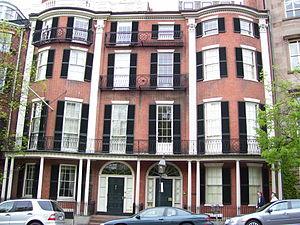
Beacon Hill est un quartier résidentiel de Boston aux États-Unis. Il se trouve sur la colline au nord du Boston Common et se développa avec l'édification du nouveau capitole. Beacon Hill doit son nom à une lanterne installée à son sommet au XVIIIᵉ siècle pour prévenir les bostonniens d'une attaque imminente. Il se caractérise par ses cottages et ses maisons en briques de style victorien qui rappellent l'Angleterre. Une partie d'entre elles ont été dessinées par l'architecte Charles Bulfinch au XIXᵉ siècle. Si le versant sud de la colline est paré de somptueuses maisons, le versant nord voit s'ériger les humbles logis des domestiques.